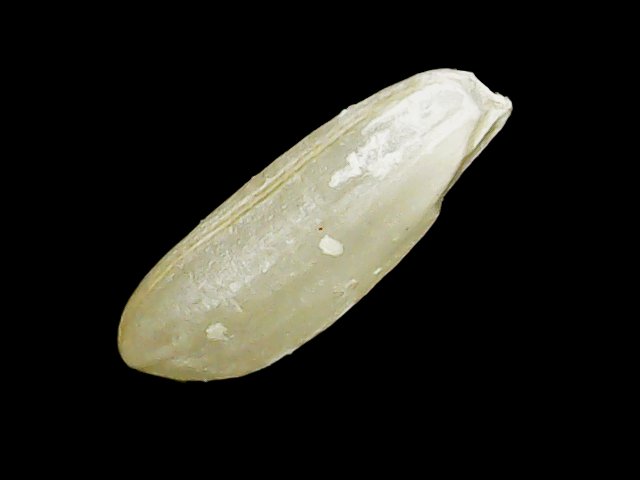
Rice variety: Binadhan23